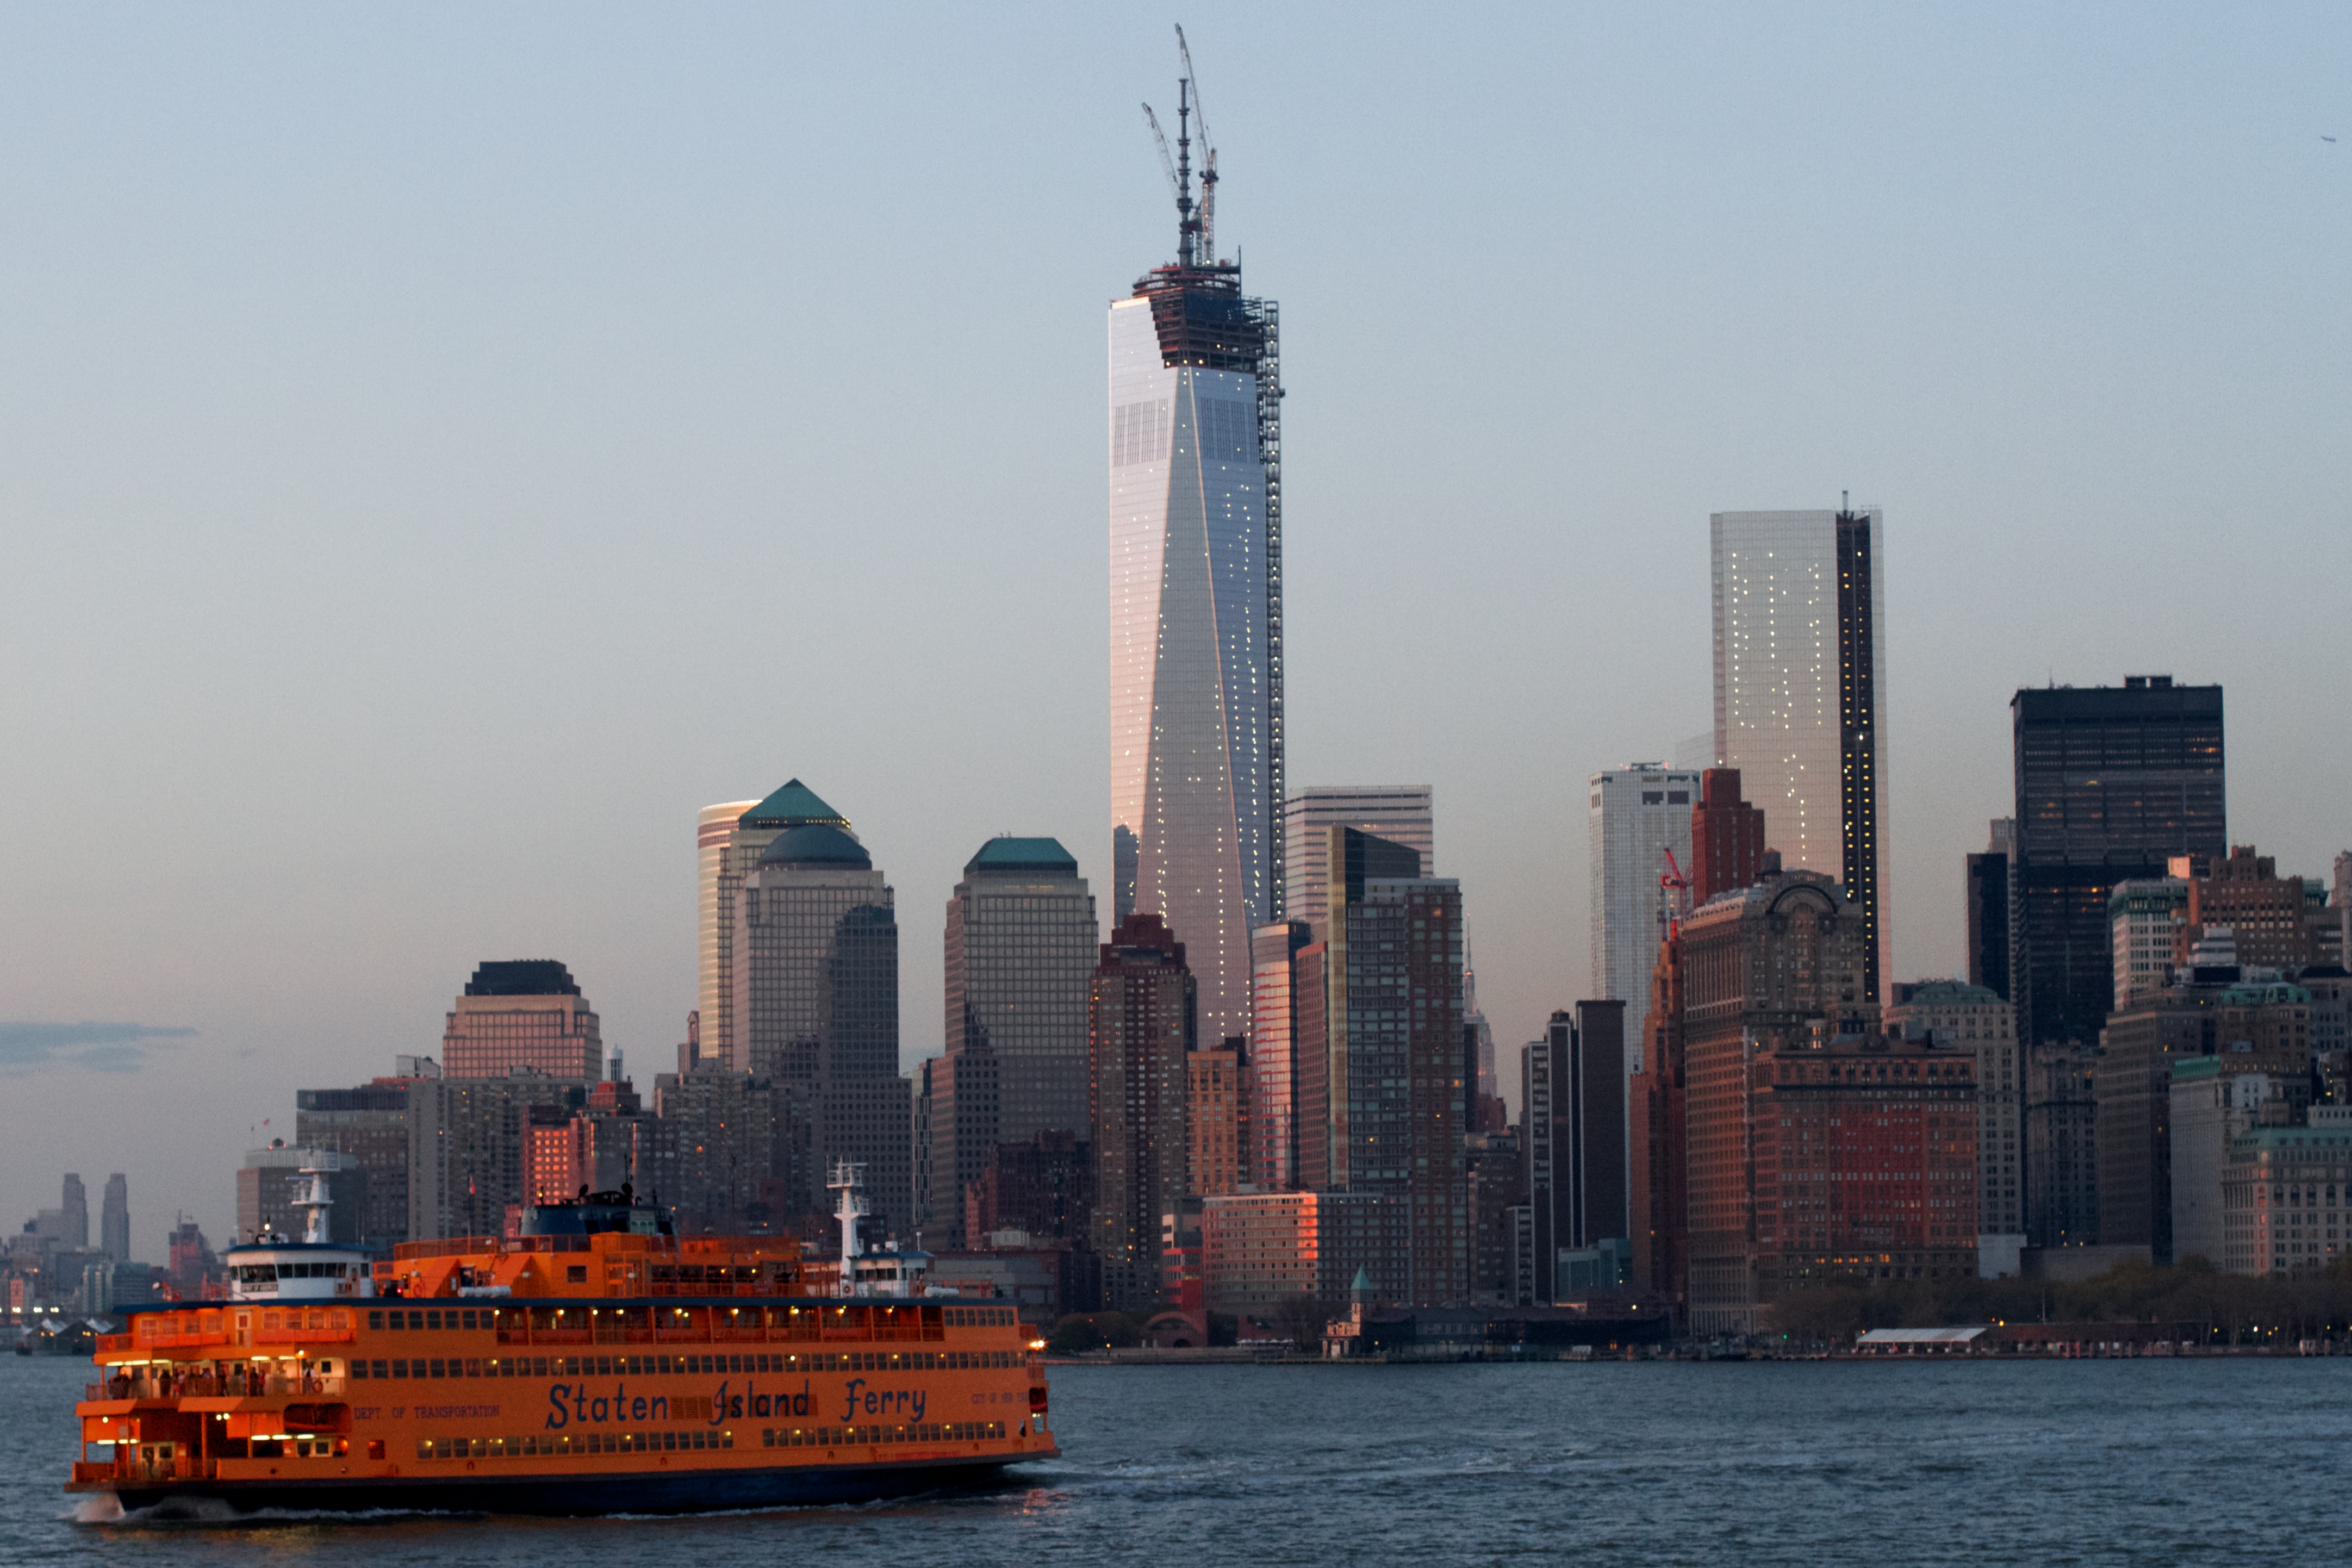
sea, horizon, skyline, city, skyscraper, ship, cityscape, downtown, dusk, vehicle, tower, landmark, harbor, tower block, watercraft, metropolis, urban area, human settlement